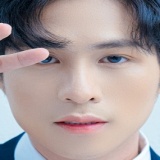
diễn viên Đỗ Nhật Trường